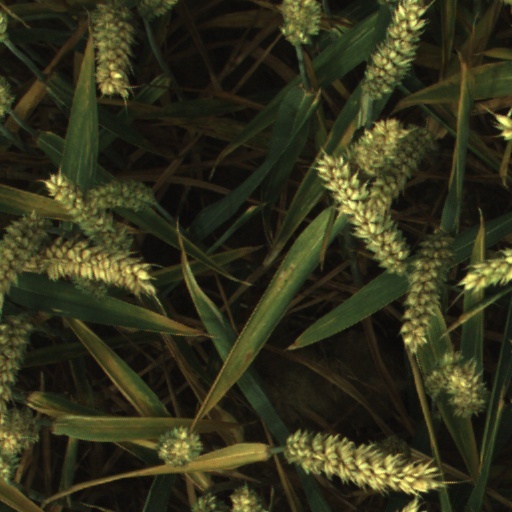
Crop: wheat